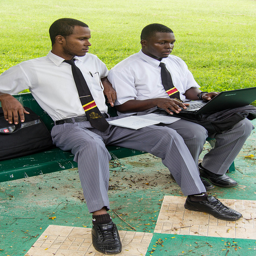
Two black men wearing white shirts and ties sitting on a bench.
Two men with ties sitting on a bench
Two young men in ties sit on a bench with a laptop.
Two men dressed identically on a parkbench looking on a computer.
Two people are sitting outside holding a laptop computer.